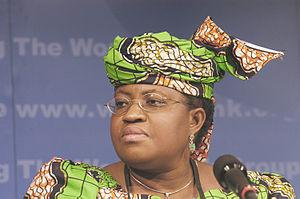
Ngozi Okonjo-Iweala (ministre des Finances du Nigéria, 2003-2006